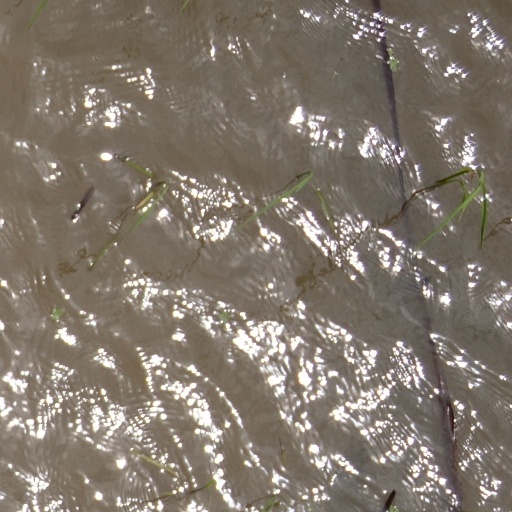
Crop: rice